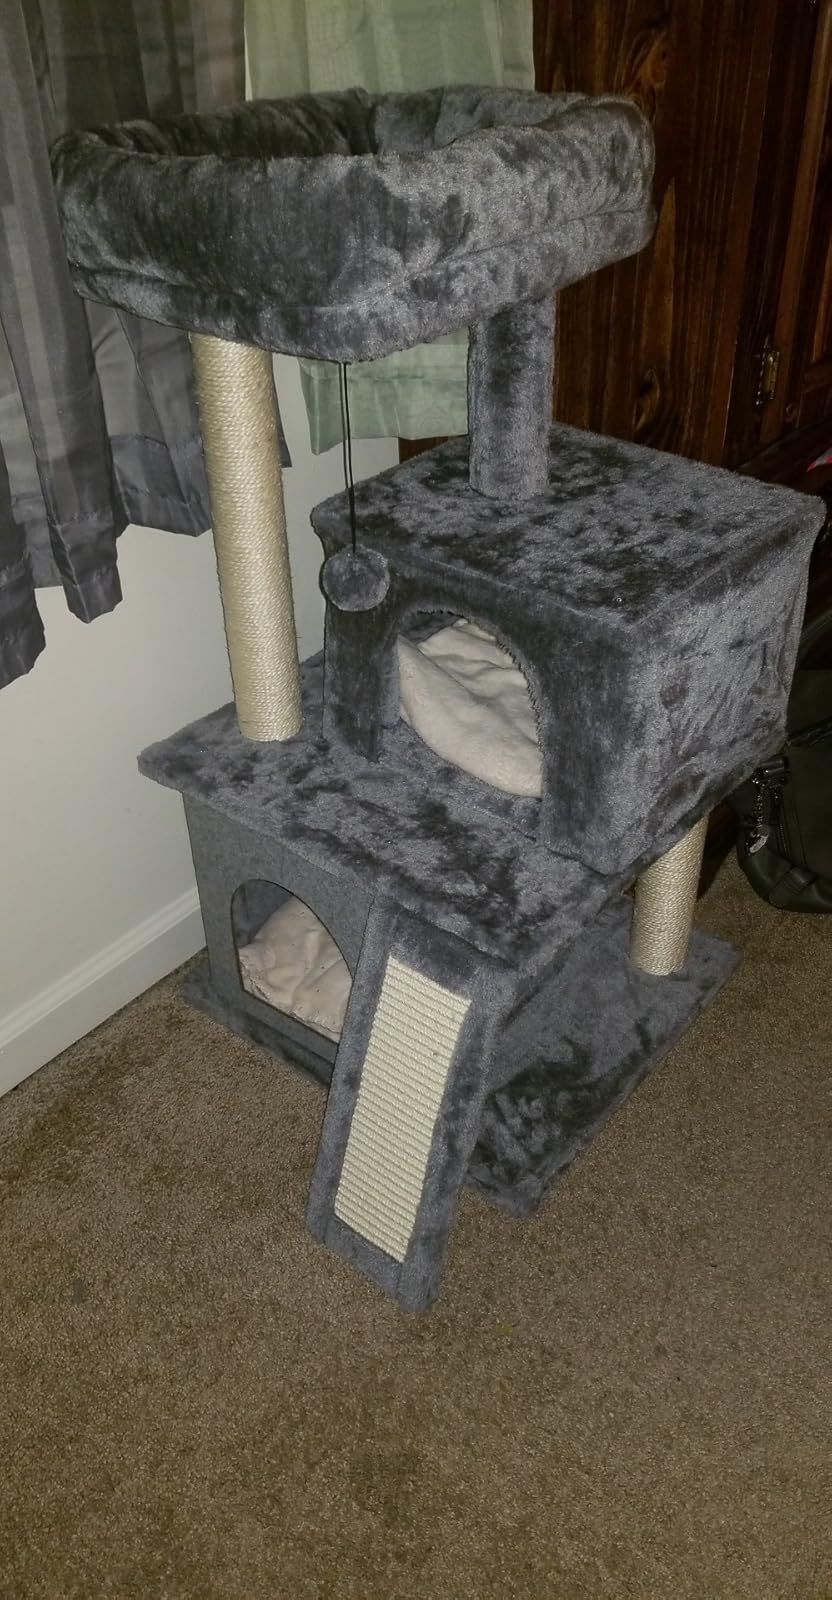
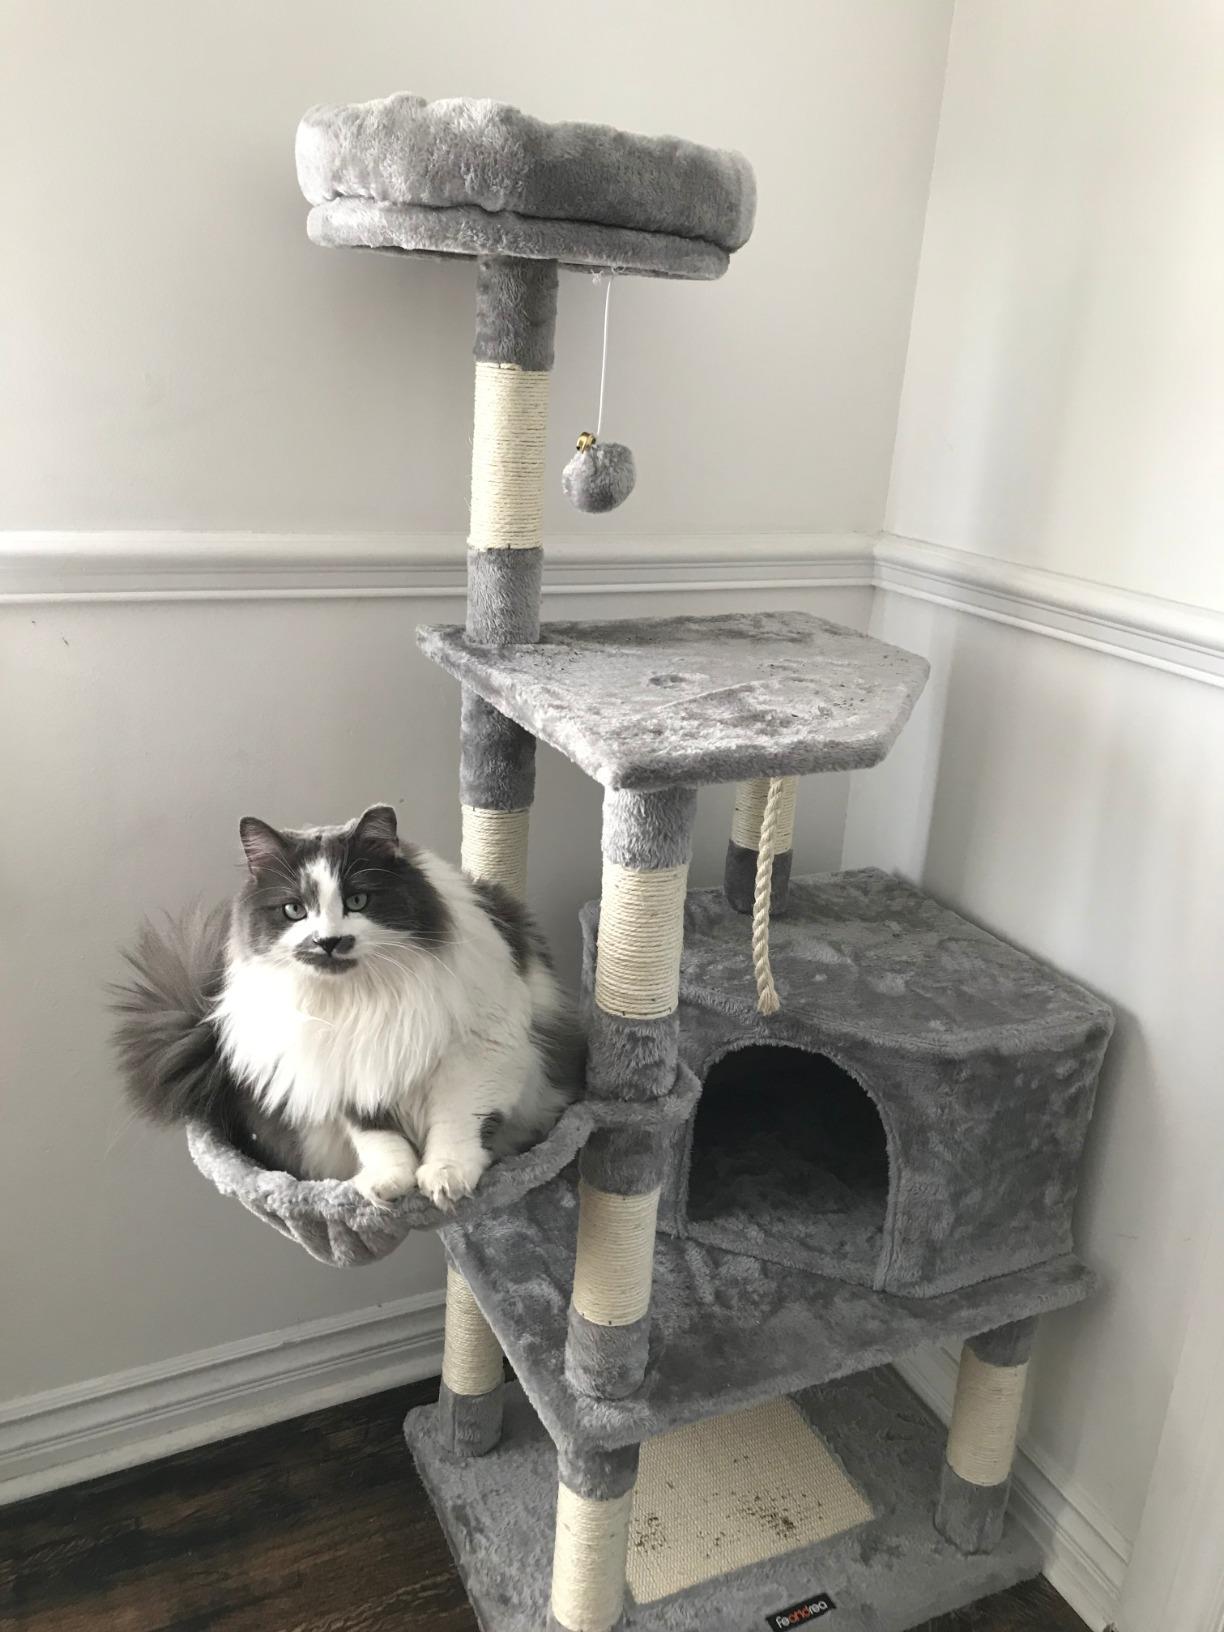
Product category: items_cat tree
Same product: no